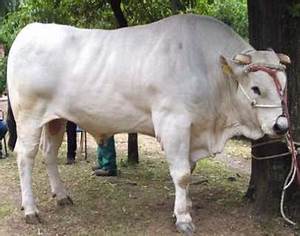
Label: cow